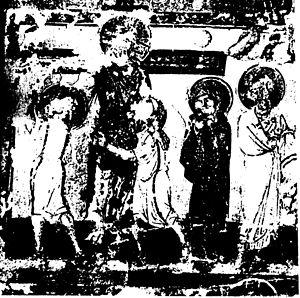
Descente de la croix, codex de Grégoire de Nazianze vers 860-890
La Descente de croix et la Déposition du Christ, désigne la scène des Évangiles qui racontent, après la Crucifixion et mort de Jésus, la descente de son corps de la croix par Joseph d'Arimathie et Nicodème. La descente de la Croix est la treizième station du chemin de croix.